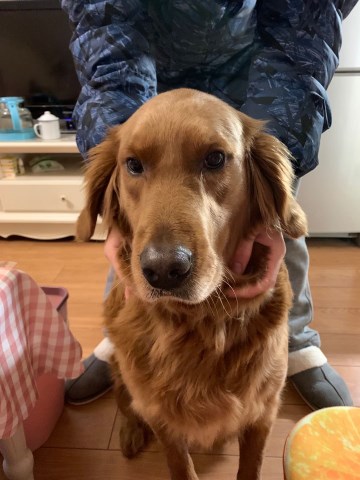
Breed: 5355-n000126-golden_retriever